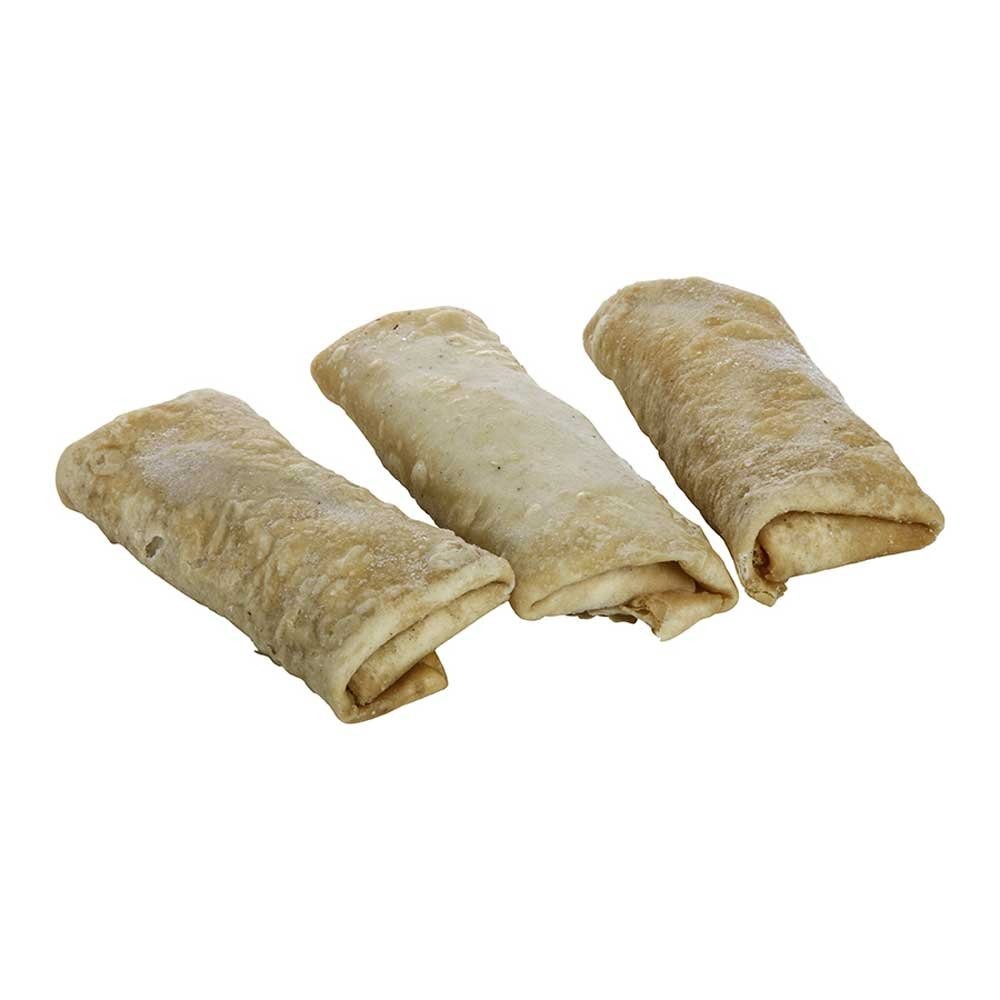
Item Name: Windsor Posada Shredded Beef Chimichanga, 5 Ounce -- 48 per case.
Bullet Point: Ships frozen, CANNOT be cancelled after being processed.
Product Description: Windsor Posada Shredded Beef Chimichanga, 5 Ounce -- 48 per case. Fully Cooked And Easy To Prepare Just Heat And Serve. Versatile Heating Methods Fry, Microwave Or Bake From Frozen State. 100 Percent Real Cheese, In-house Seasoned Beef For Authentic Mexican Flavor, Fresh Tortillas Made In-house Or Delivered Daily. White Flour, Bulk
Value: 48.0
Unit: Count

Price: 128.58